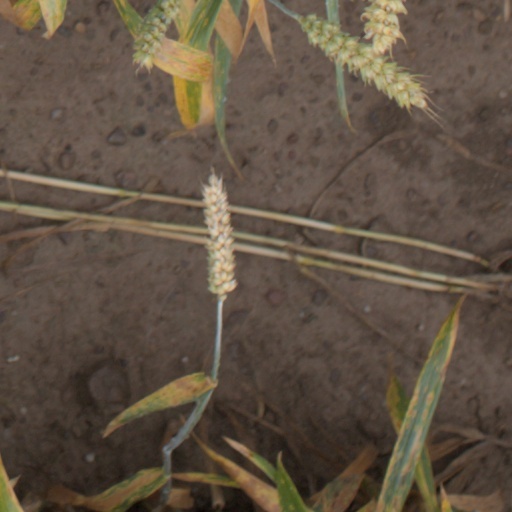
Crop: wheat